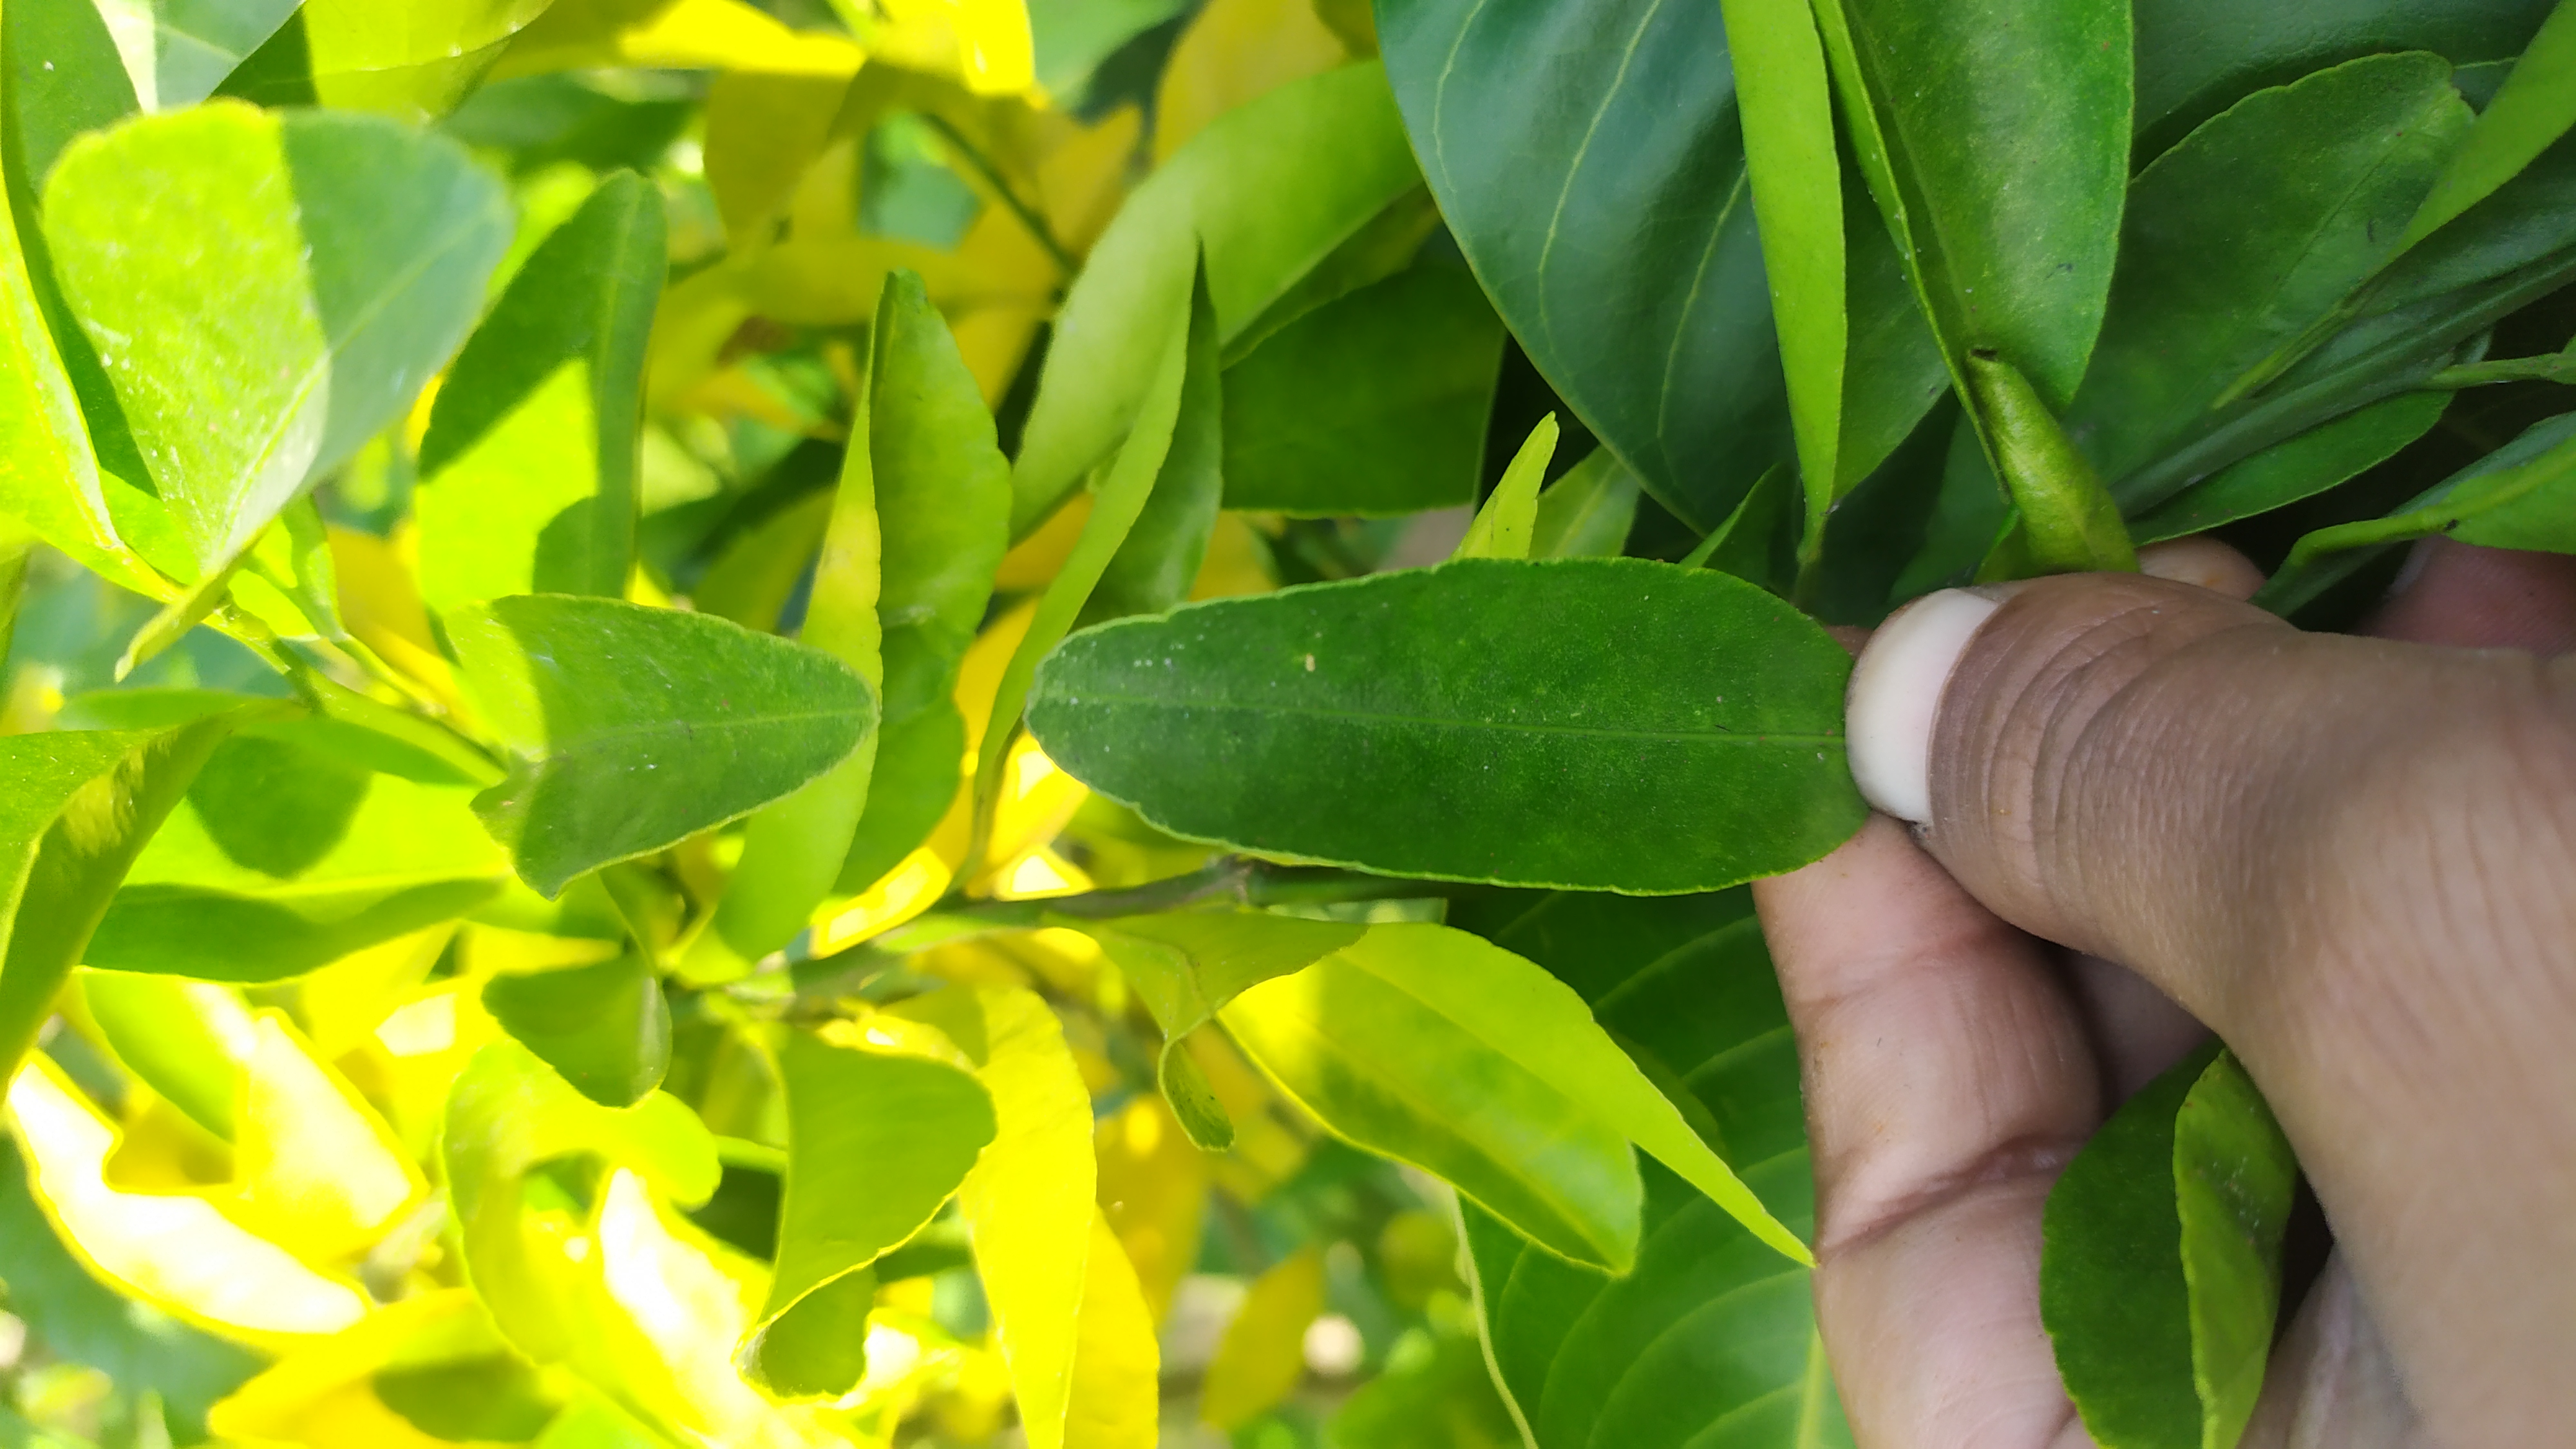
Mandarin leaf variety: Mandaring